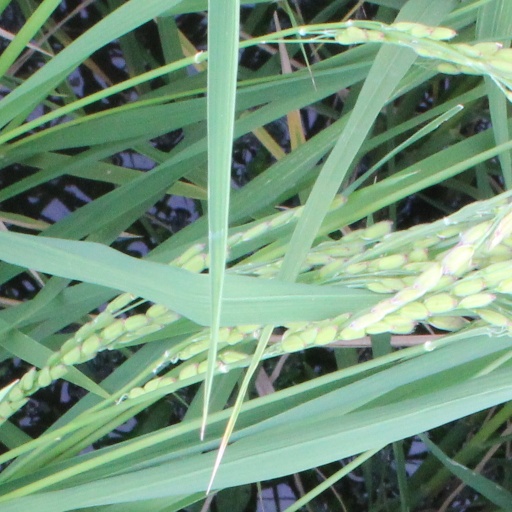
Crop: rice